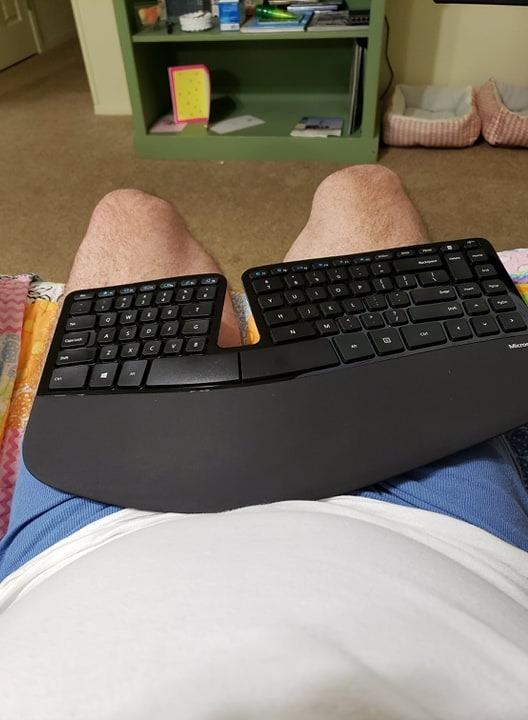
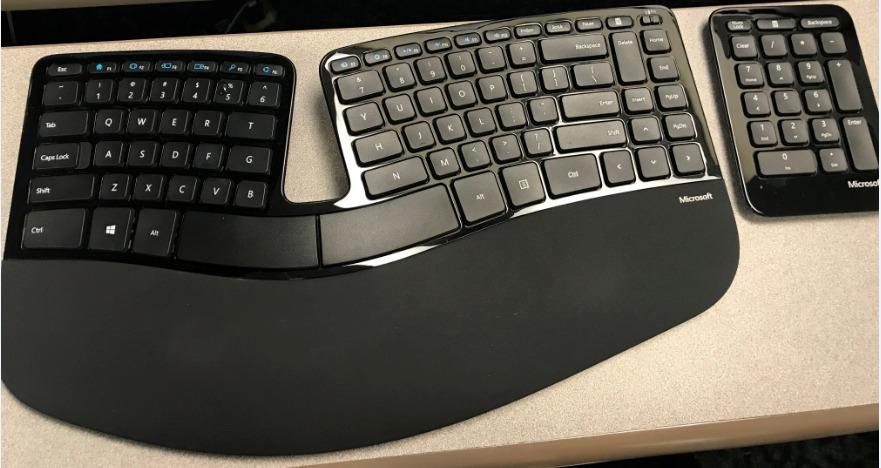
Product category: keyboard
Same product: yes